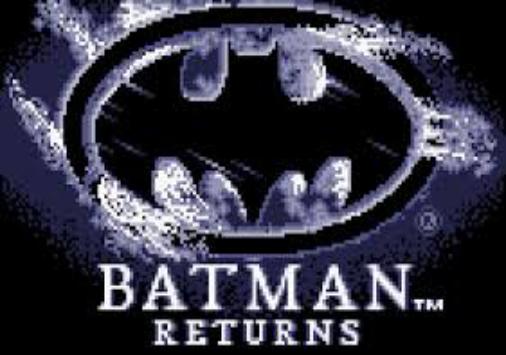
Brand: batman returns
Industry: Leisure